The Hours with You

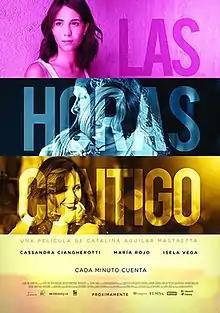
Film poster

The Hours with You is a 2014 Mexican drama film by Catalina Aguilar Mastretta in her directorial debut.